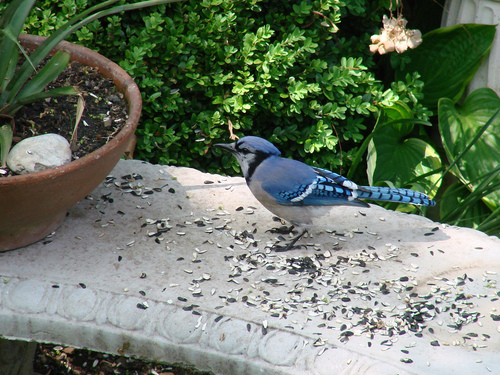
a blue backed bird with black wing bard and a black nape, and white belly, with blue crown.
this bird has a white belly with lighter shades of blue feathers on its back and head.
a small bird that is blue with a gray beak
this blue bird has a dark blue beak, a soft looking grey underbelly, a dark blue collar and blue and black wing bars.
this small bird with a pointed, but slightly curved downwards beak has varying shades of blue feathers with with an off-white, greyish chest.
this blue bird has has black horizontal stripes along the rectrices and a long pointy beak.
this bird has blue wings, white wingbars, blue and black striped rectrices, and a black eyebrow.
the bird is a vibrant blue with black stripes on wings and tail feathers.
the bird is large and has a very long tail with blue feathers.
this particular bird has a belly that is white and blue
Species: Blue Jay